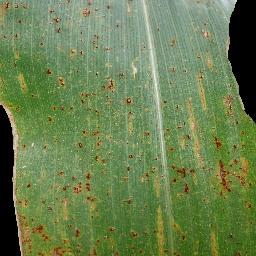
Label: Corn___Common_rust